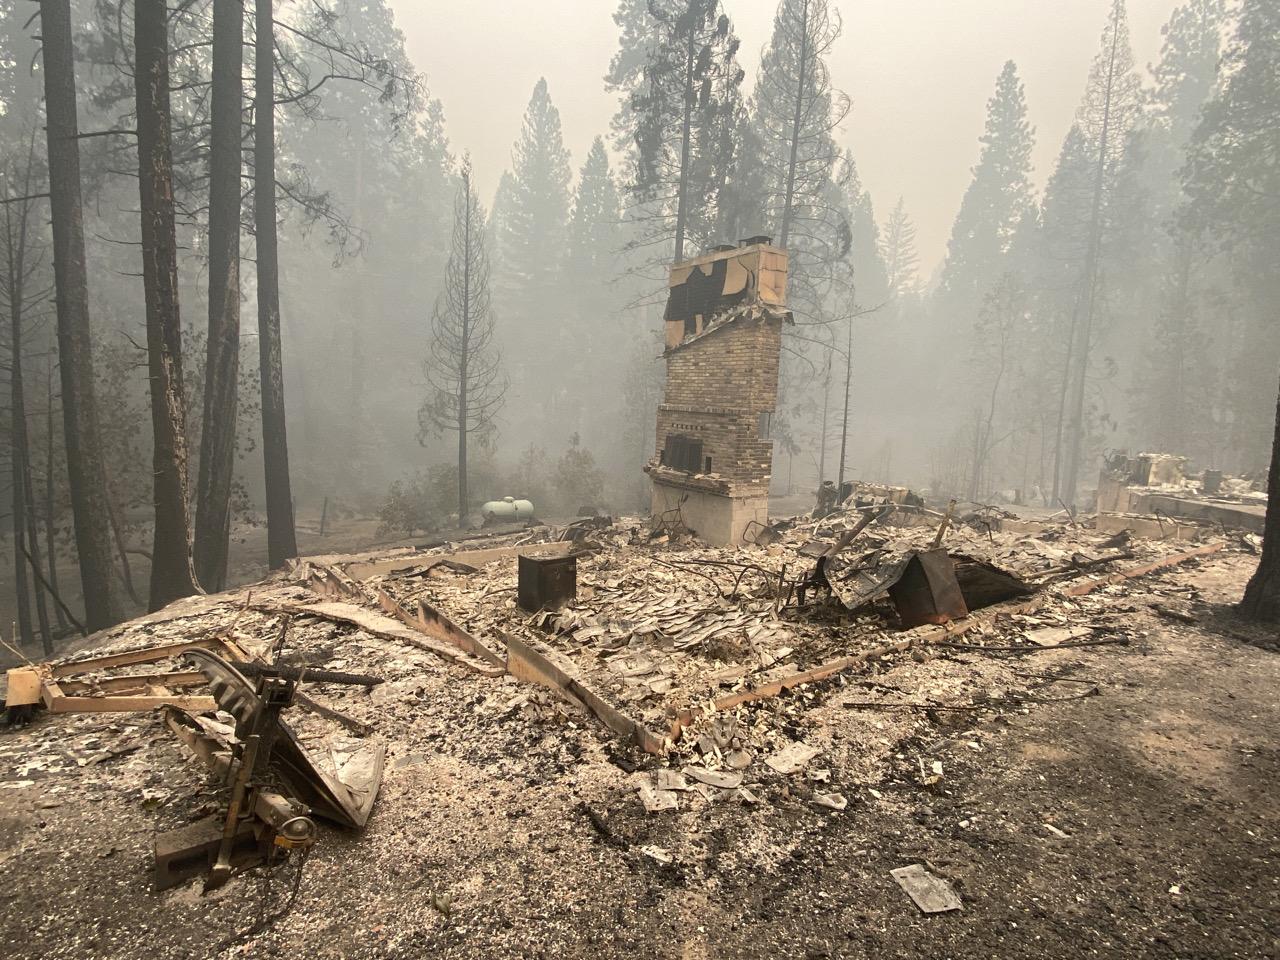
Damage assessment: destroyed